Thetpan Mibaya

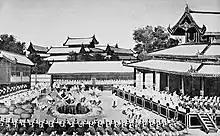
A painting depicting the massacre at Mandalay Palace.

Due to their opposition, Hsinbyumashin harbored deep resentment toward the faction. After King Thibaw ascended the throne, she ordered the arrest of its members. Limban, Thetpan, and Kunnitywa were imprisoned, while Nanda Dewi, the Second Queen of the Northern Apartment, was executed. All three sons of Thetpan, along with their consorts, were executed during the Bronze Hall Massacre—an event in which over 100 members of the royal family were killed—following an edict by Queen Hsinbyumashin to eliminate nearly all potential heirs to the throne. This massacre nearly led to the extinction of Thetpan's royal lineage. A later source suggests that she was fortunate to have a grandson through her younger son, Prince Taungnyo, and his concubine Me Ya, a Thai noblewoman. Me Ya is said to have escaped execution and fled to the Kyaukgaung near the Thai–Burmese border, where the child was born and raised in exile. However, Thetpan and her grandson were never reunited.